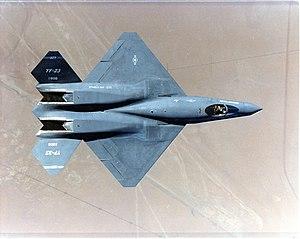
L'aile trapézoïdale ou aile en diamant est une configuration d'aile de haute performances. Cette aile est caractérisée par un faible allongement et un angle de flèche total faible. En effet, le bord d'attaque présente une flèche positive alors que le bord de fuite en présente une négative.